Electrolytic capacitor

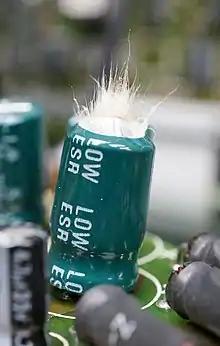
An electrolytic capacitor that has exploded via the vent port on the top, showing the internal dielectric material that was forced out.

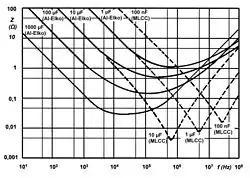
Typical impedance curves for different capacitance values over frequency. The higher the capacitance, the lower the resonant frequency.

Standard electrolytic capacitors, and aluminium as well as tantalum and niobium electrolytic capacitors are polarized and generally require the anode electrode voltage to be positive relative to the cathode voltage.